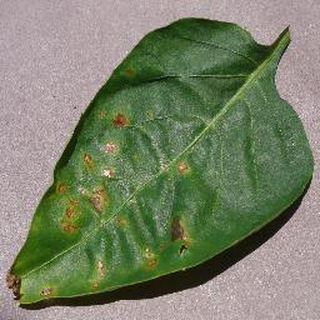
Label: bell_pepper_bacterial_spot